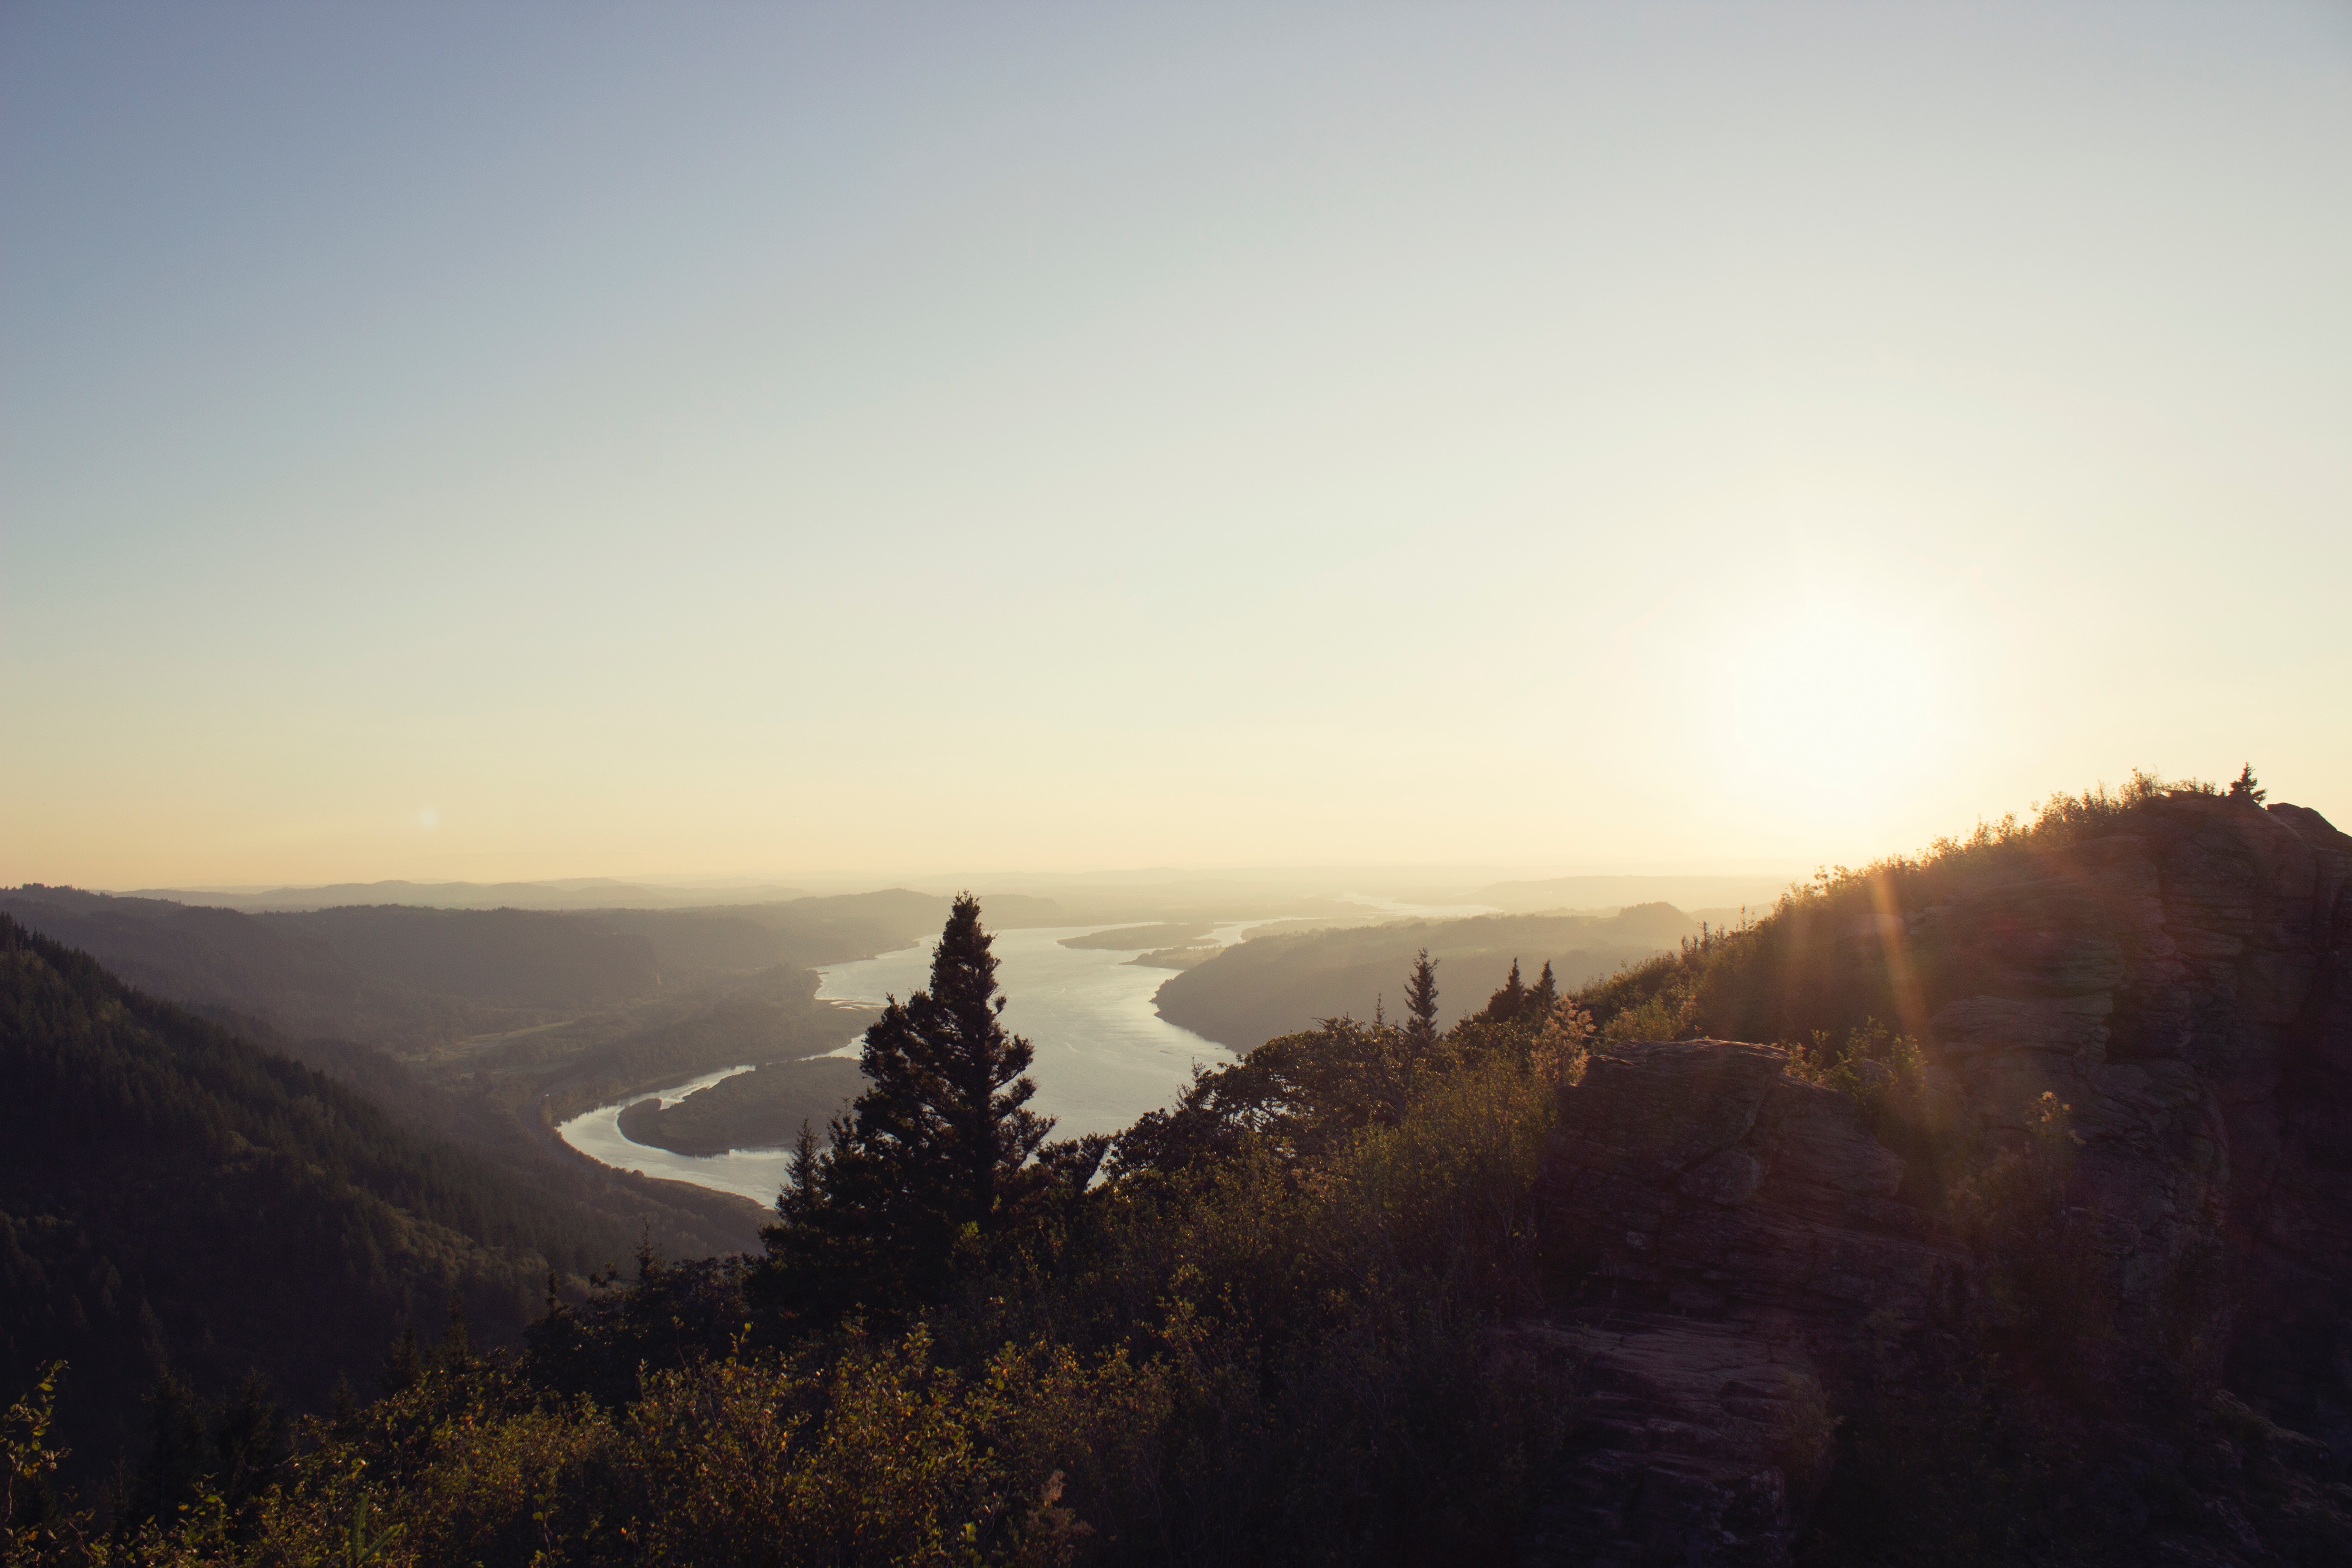
landscape, nature, horizon, mountain, sun, sunrise, sunset, mist, sunlight, morning, hill, dawn, valley, mountain range, panorama, dusk, panoramic, evening, summit, atmospheric phenomenon, mountainous landforms